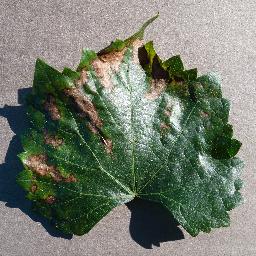
Label: Grape___Esca_(Black_Measles)